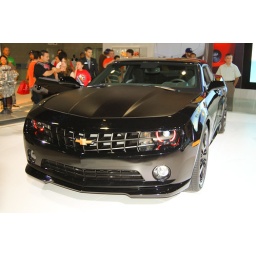
A $22,000 muscle car with $20,000 worth of plastic upgrades. And a neon red glowy thing around the headlights!